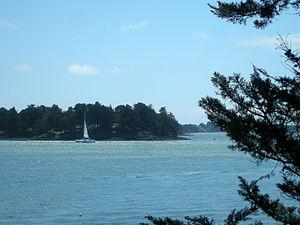
La Jument depuis Berder
Une île privée est une île qui est la propriété d'une seule personne, d'une seule famille.
L'île de la Jument, en breton Er gazeg, est une petite île française située dans le golfe du Morbihan.